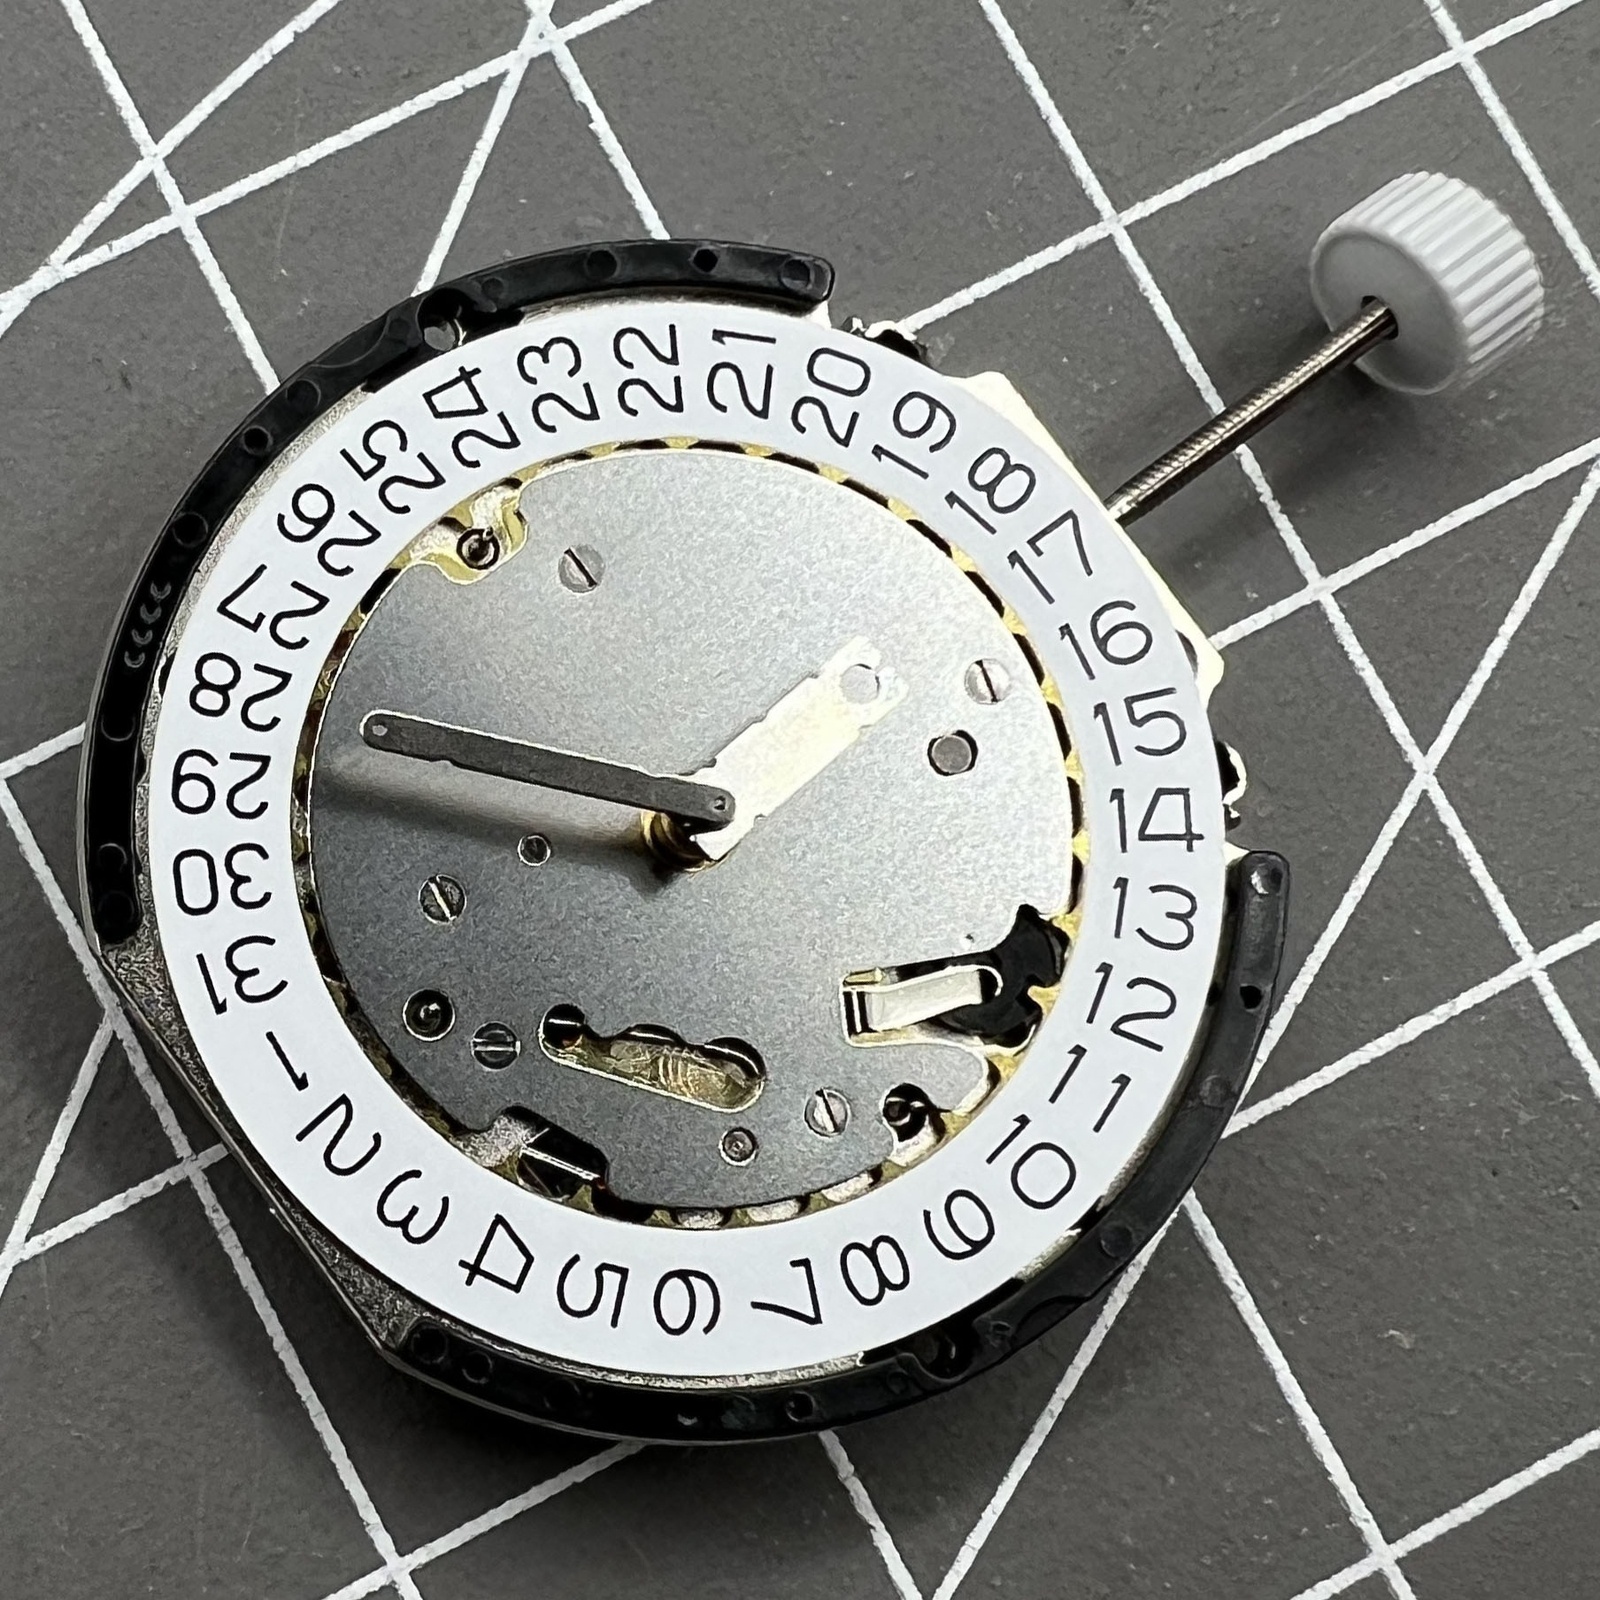
Swiss Made Ronda 3540D 3540.D Quartz Watch Movement Movement
Requires watch battery (NOT included) Requires watch hands (NOT included) Type: Analog quartz movement Line: Startech Caliber: 3540.D Features - Very long battery life - Repairable metal watch movement - Very easy handling with two pushers - Power-saving mechanism with pulled-out stem - Reduction of consumption by approximately 70% All dimensions are manually measured with a 5% margin of error.
Brand: Ronda
Category: Apparel & Accessories > Jewelry > Watch Accessories